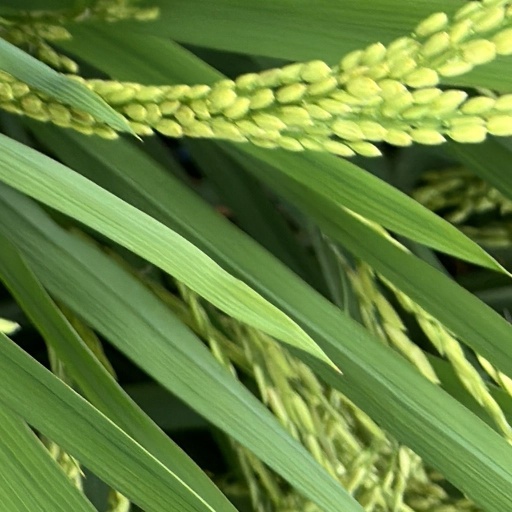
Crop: rice